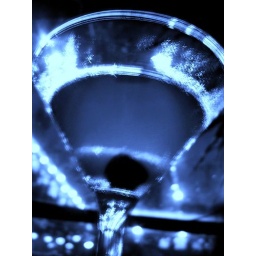
The polar bear in a blue light